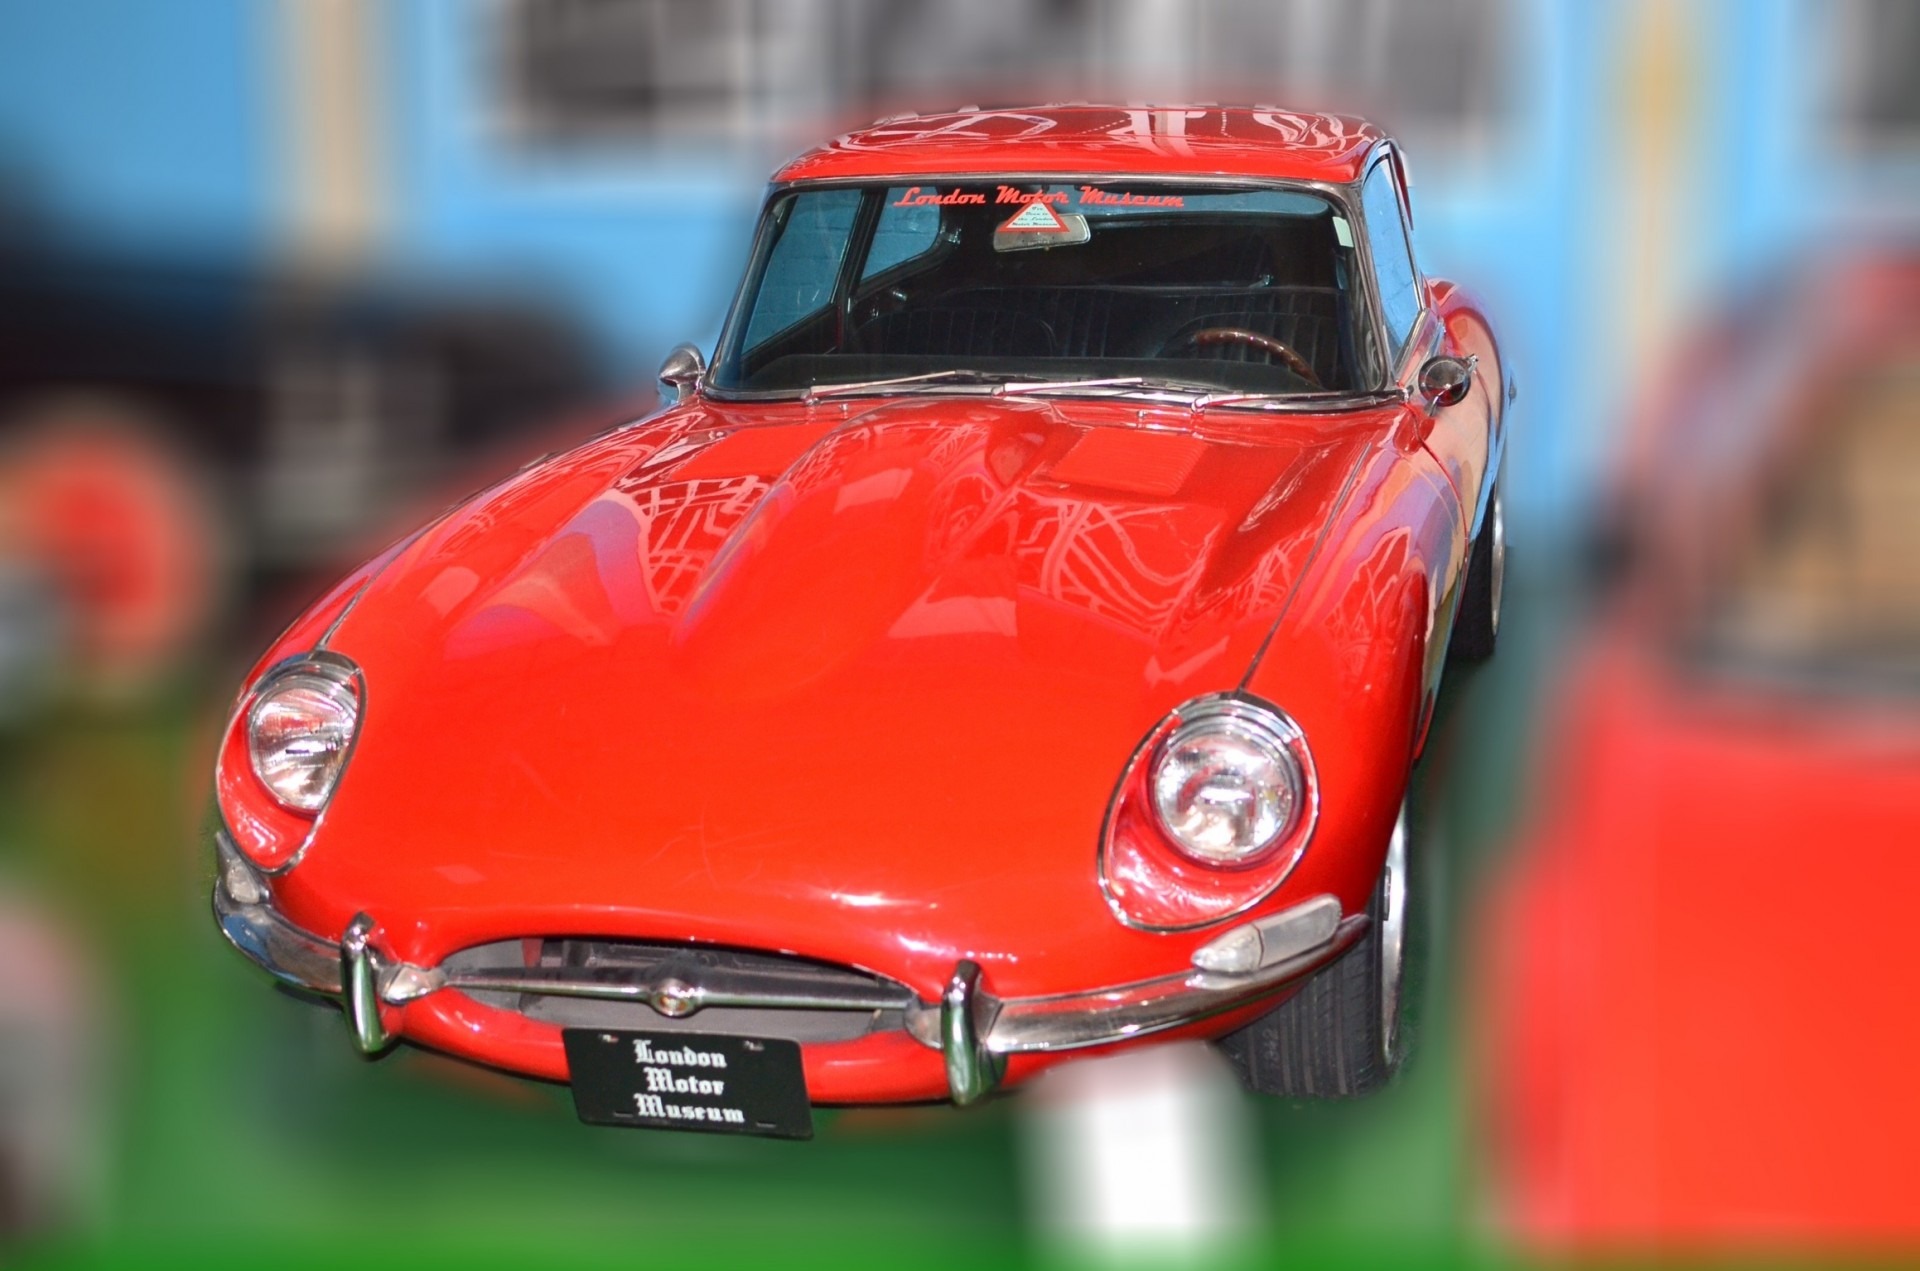
car, vehicle, museum, show, sports car, vintage car, race car, london, cars, classic, motors, antique car, land vehicle, automobile make, automotive design, luxury vehicle, performance car, jaguar e type